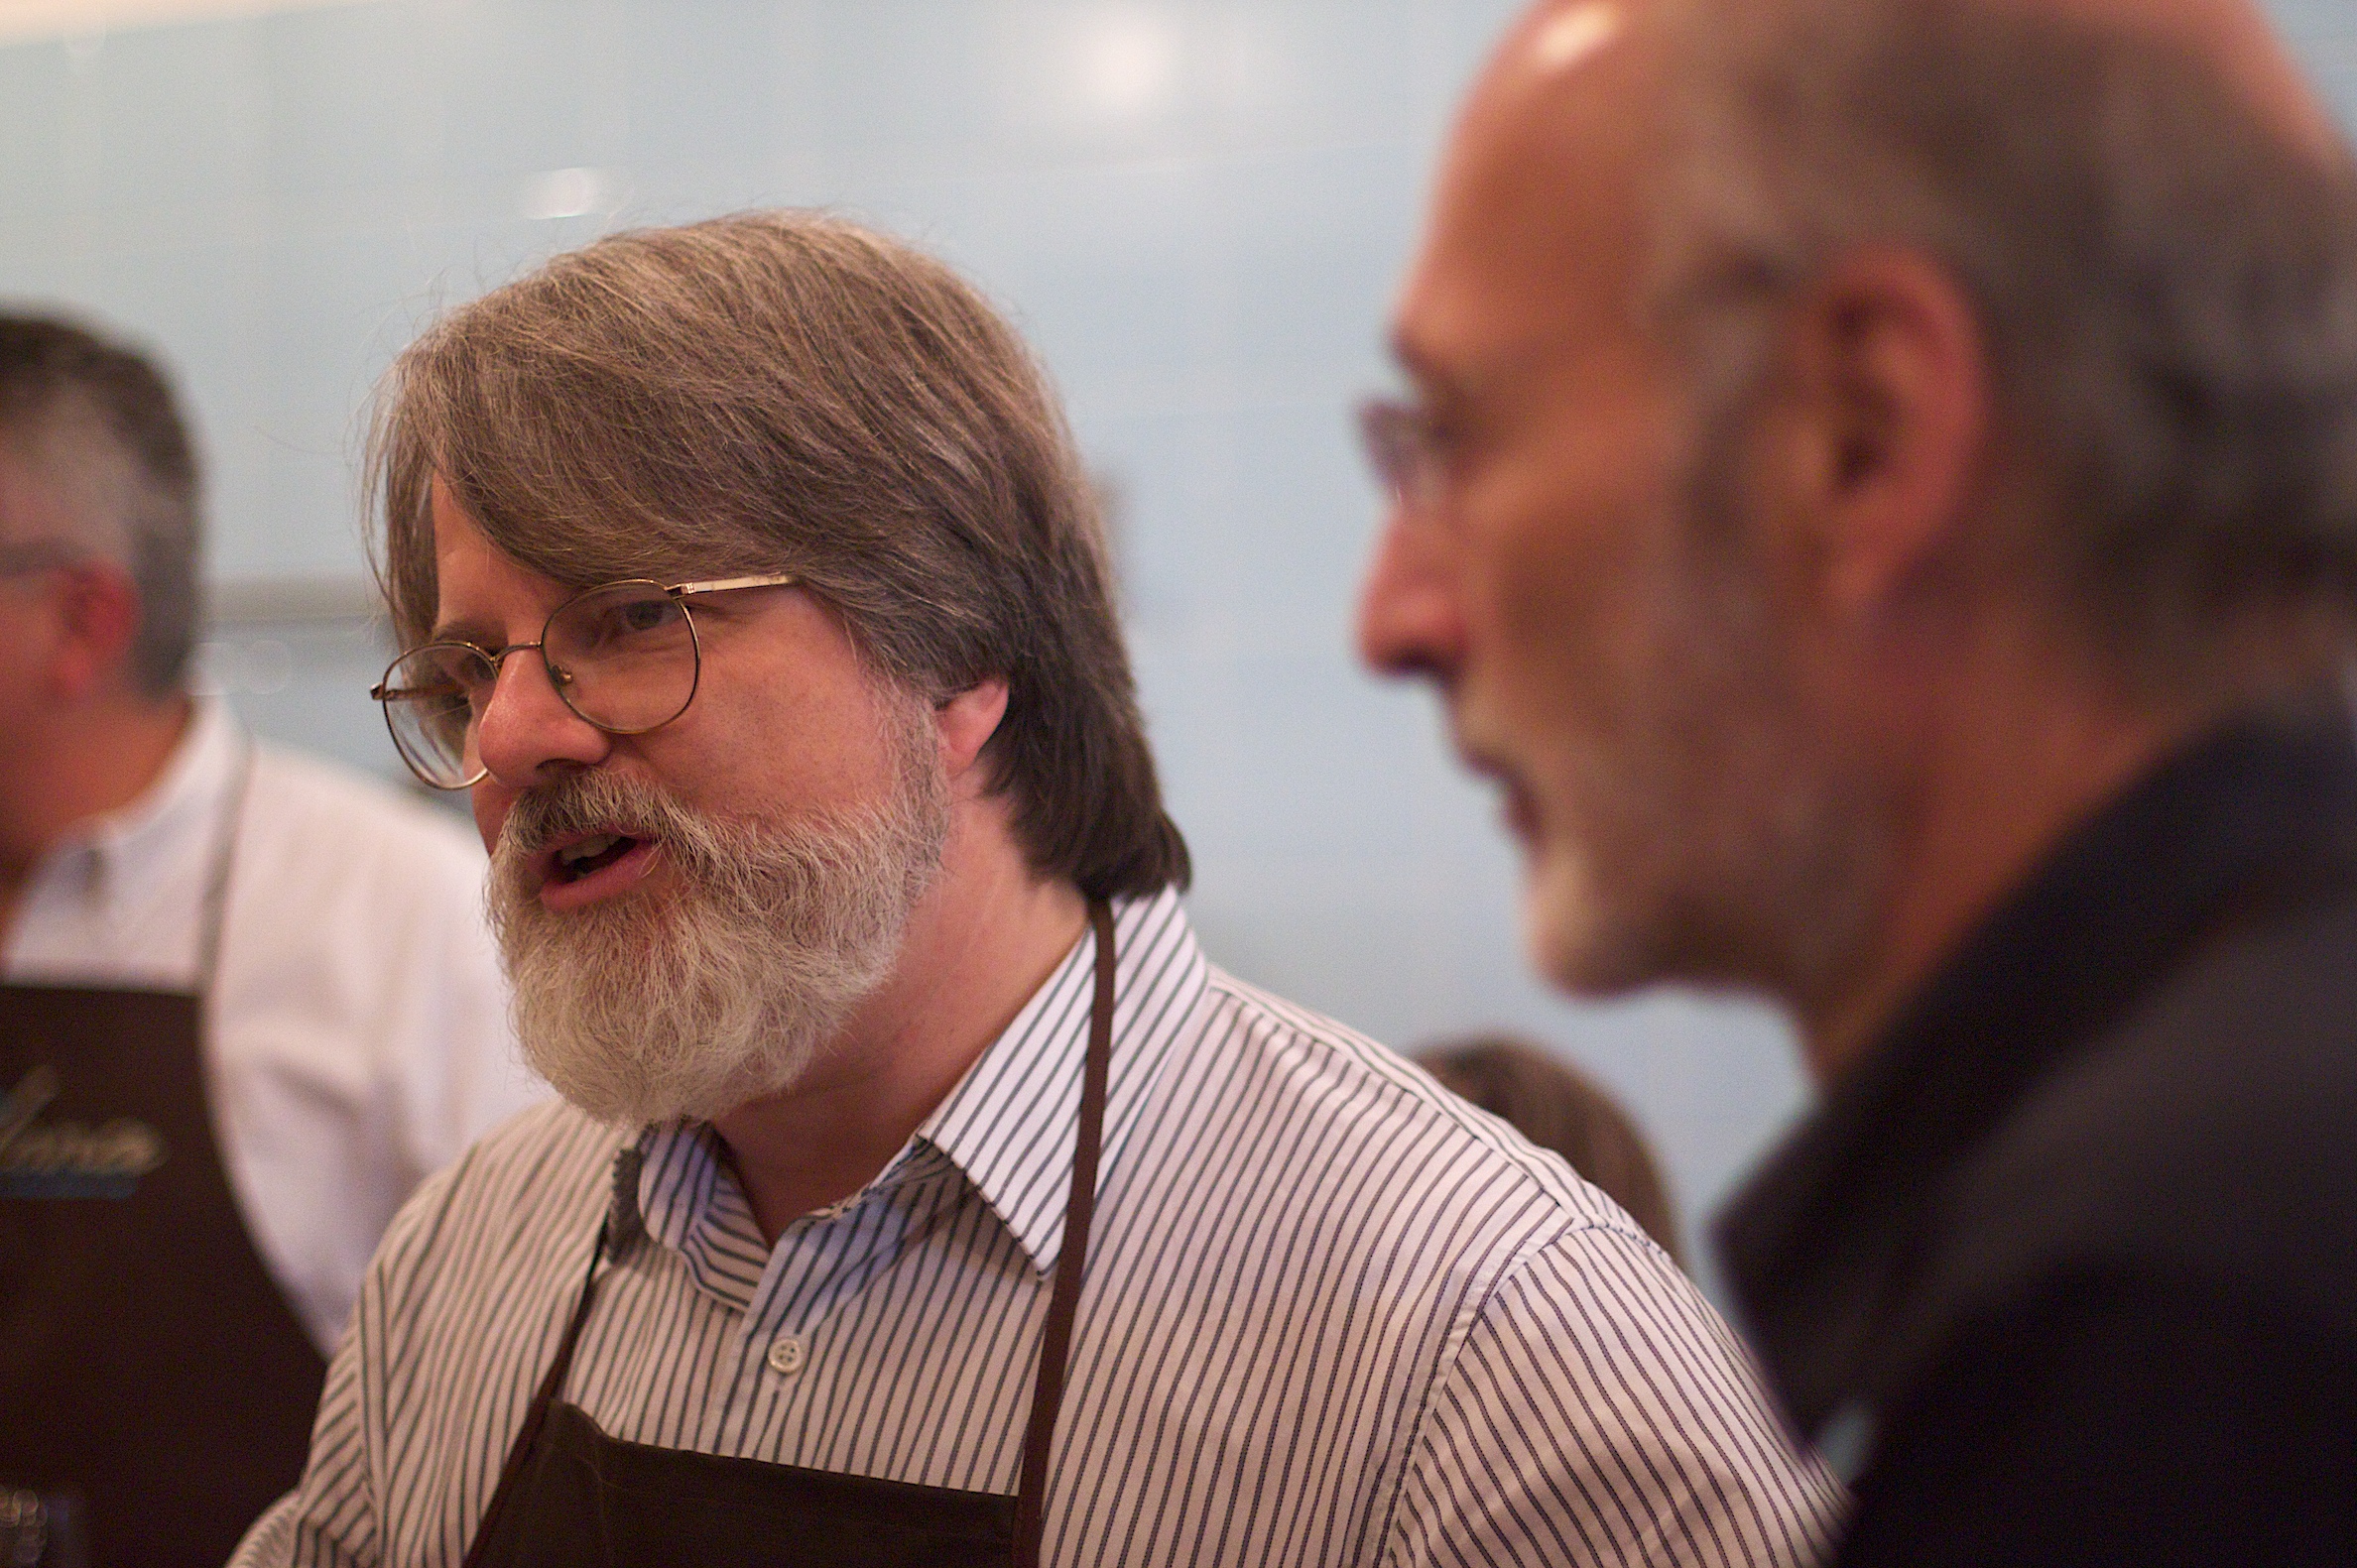
man, person, people, barcelona, conversation, oet09, academic conference